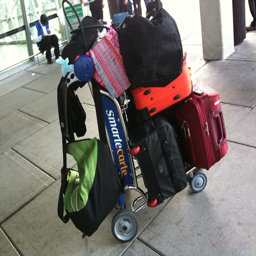
A luggage cart filled with bags of luggage
A cart is loaded with luggage at a station while an attendant sits on a bench.
An airport luggage cart is loaded up with suitcases.
An airport luggage cart overloaded with luggage and bags.
An airport luggage cart full of luggage and backpacks.